2017 Catalan independence referendum

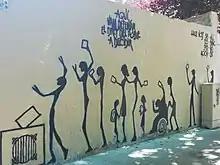
1-O commemorative mural in front of a polling station in the Sant Andreu district of Barcelona. Votes: 4009 Yes, 292 No, 123 blank, 28 null

According to the judge, there were 218 persons injured on that day in the city of Barcelona alone. According to various sources previously reported figures for civilians and police may have been exaggerated. According to the Generalitat de Catalunya, 844 people requested the services of the Catalan emergency health service, this number includes people with irritation by gas and anxiety attacks. Of those injured, most were minor, but four people were hospitalised by the emergency health service and of those, two were in serious condition, one due to impact from a rubber ball in the eye in the protests, the other for unrelated causes.